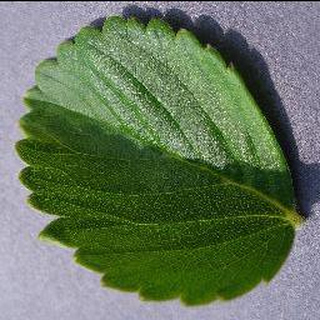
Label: healthy_strawberry